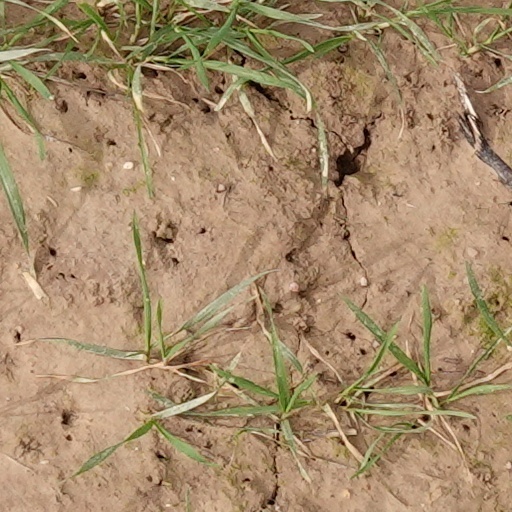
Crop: wheat